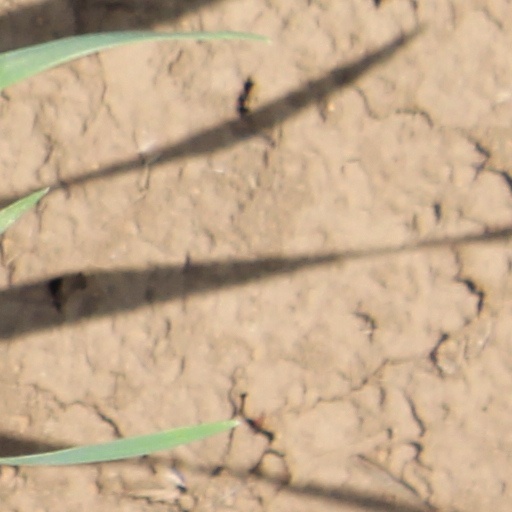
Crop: wheat